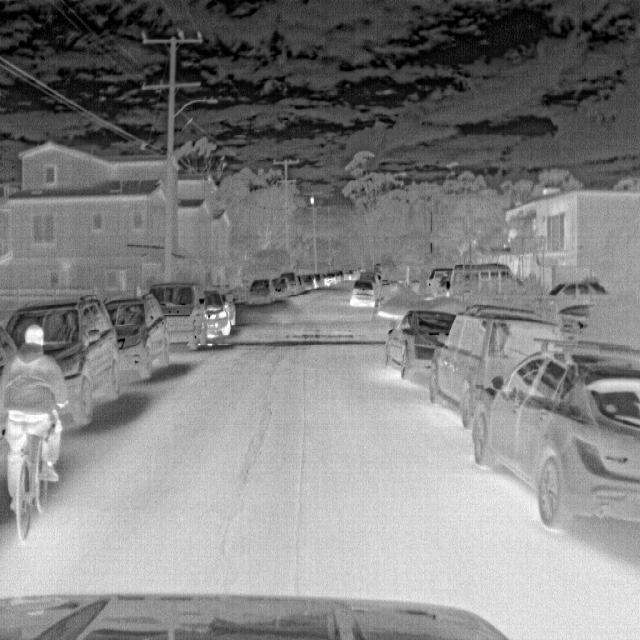
Detected objects:
label: person